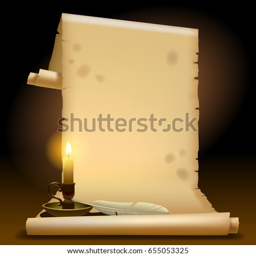
old parchment with a candle light and feather .